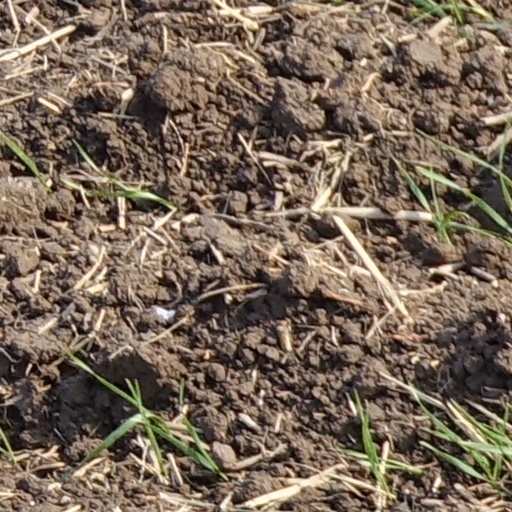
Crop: wheat